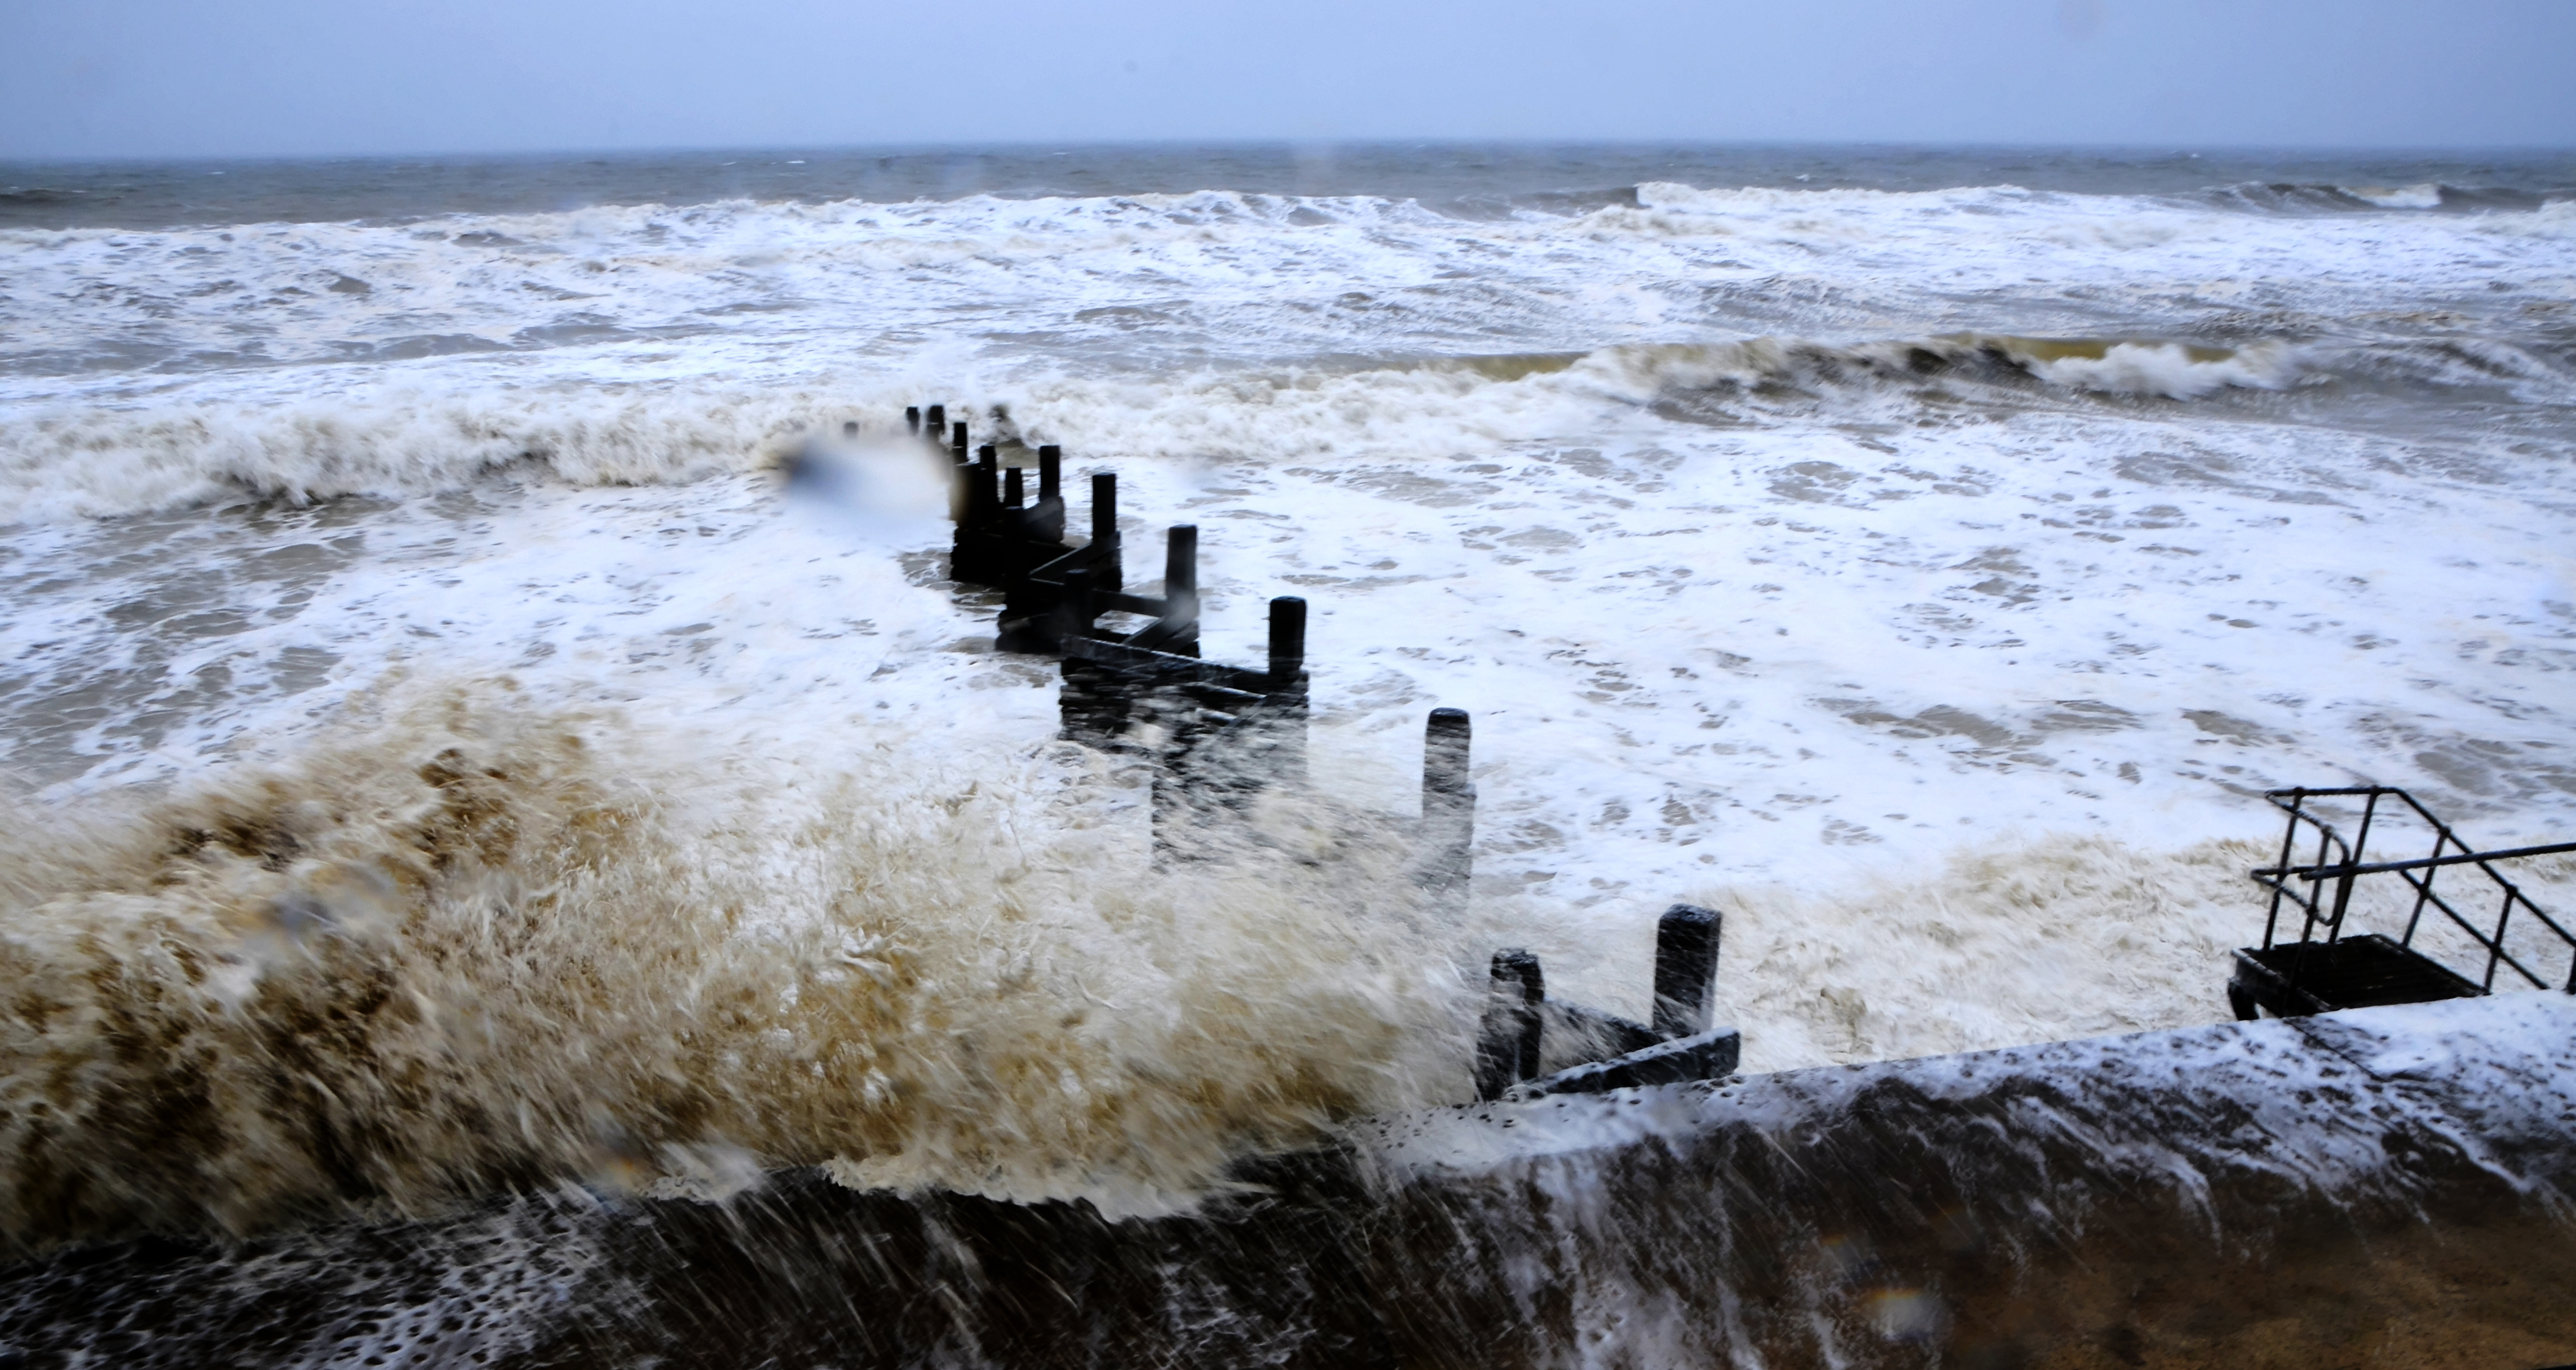
beach, sea, coast, water, ocean, snow, winter, shore, wave, wind, ice, weather, season, body of water, free, freeuse, freezing, hdraward, wind wave